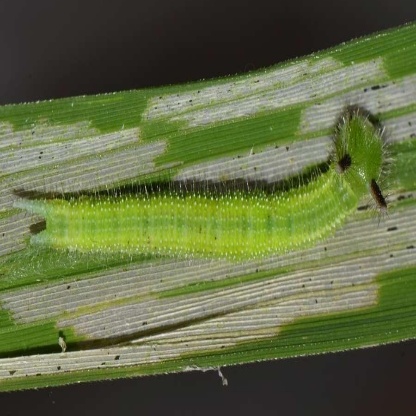
Nhãn: Sâu cuốn lá lớn ( Rice skipper)